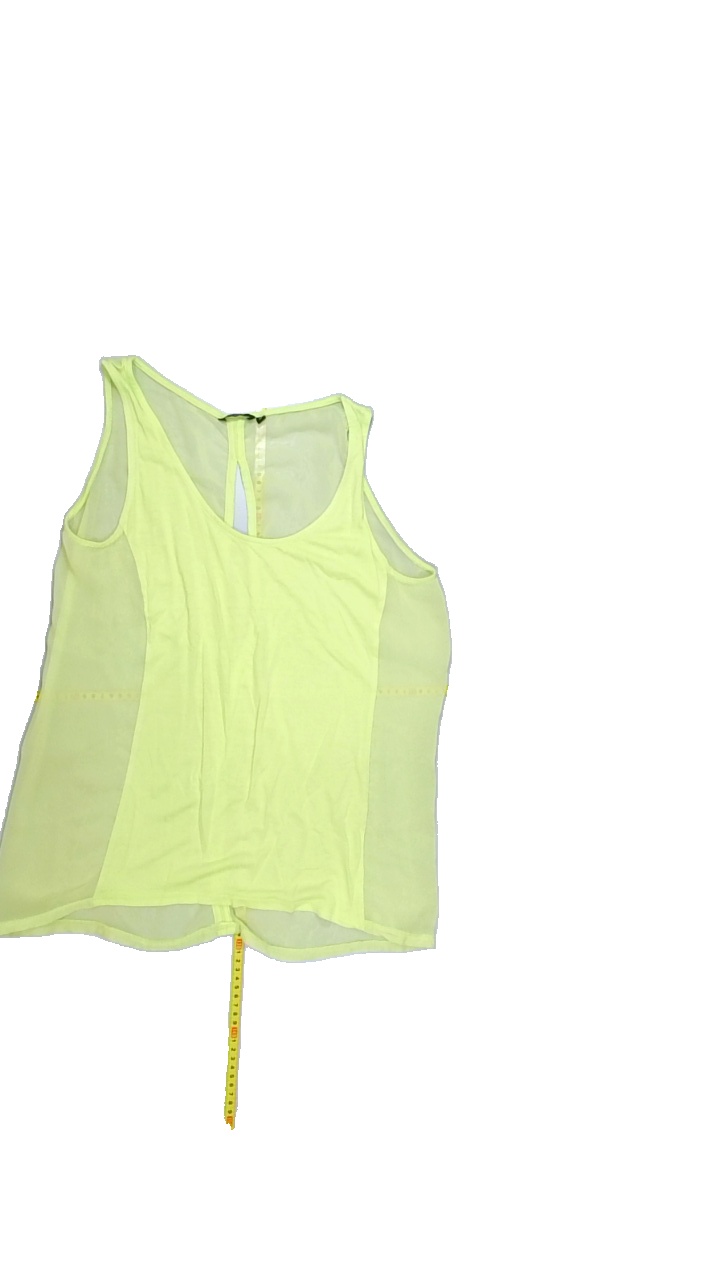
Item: Cardigan (Ladies)
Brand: Lindex
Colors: Yellow
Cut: Long, Loose
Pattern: Plain
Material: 51% cott 49% Poly
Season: All
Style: No trend
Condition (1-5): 2
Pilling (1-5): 4
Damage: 1 damage
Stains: No
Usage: Export
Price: <50